Viva Las Vegas

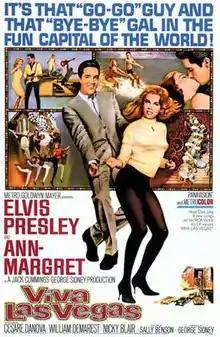
Theatrical release poster

Viva Las Vegas is a 1964 American rock and roll musical film directed by George Sidney, written by Sally Benson, choreographed by David Winters, and starring Elvis Presley, Ann-Margret, Cesare Danova, William Demarest and Nicky Blair. Set in Las Vegas, Nevada, the film is about two competing race car drivers who also compete for the same girl.